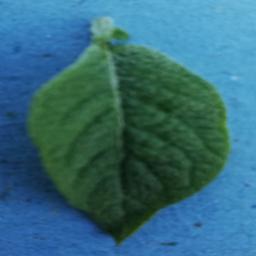
Label: Potato___Healthy